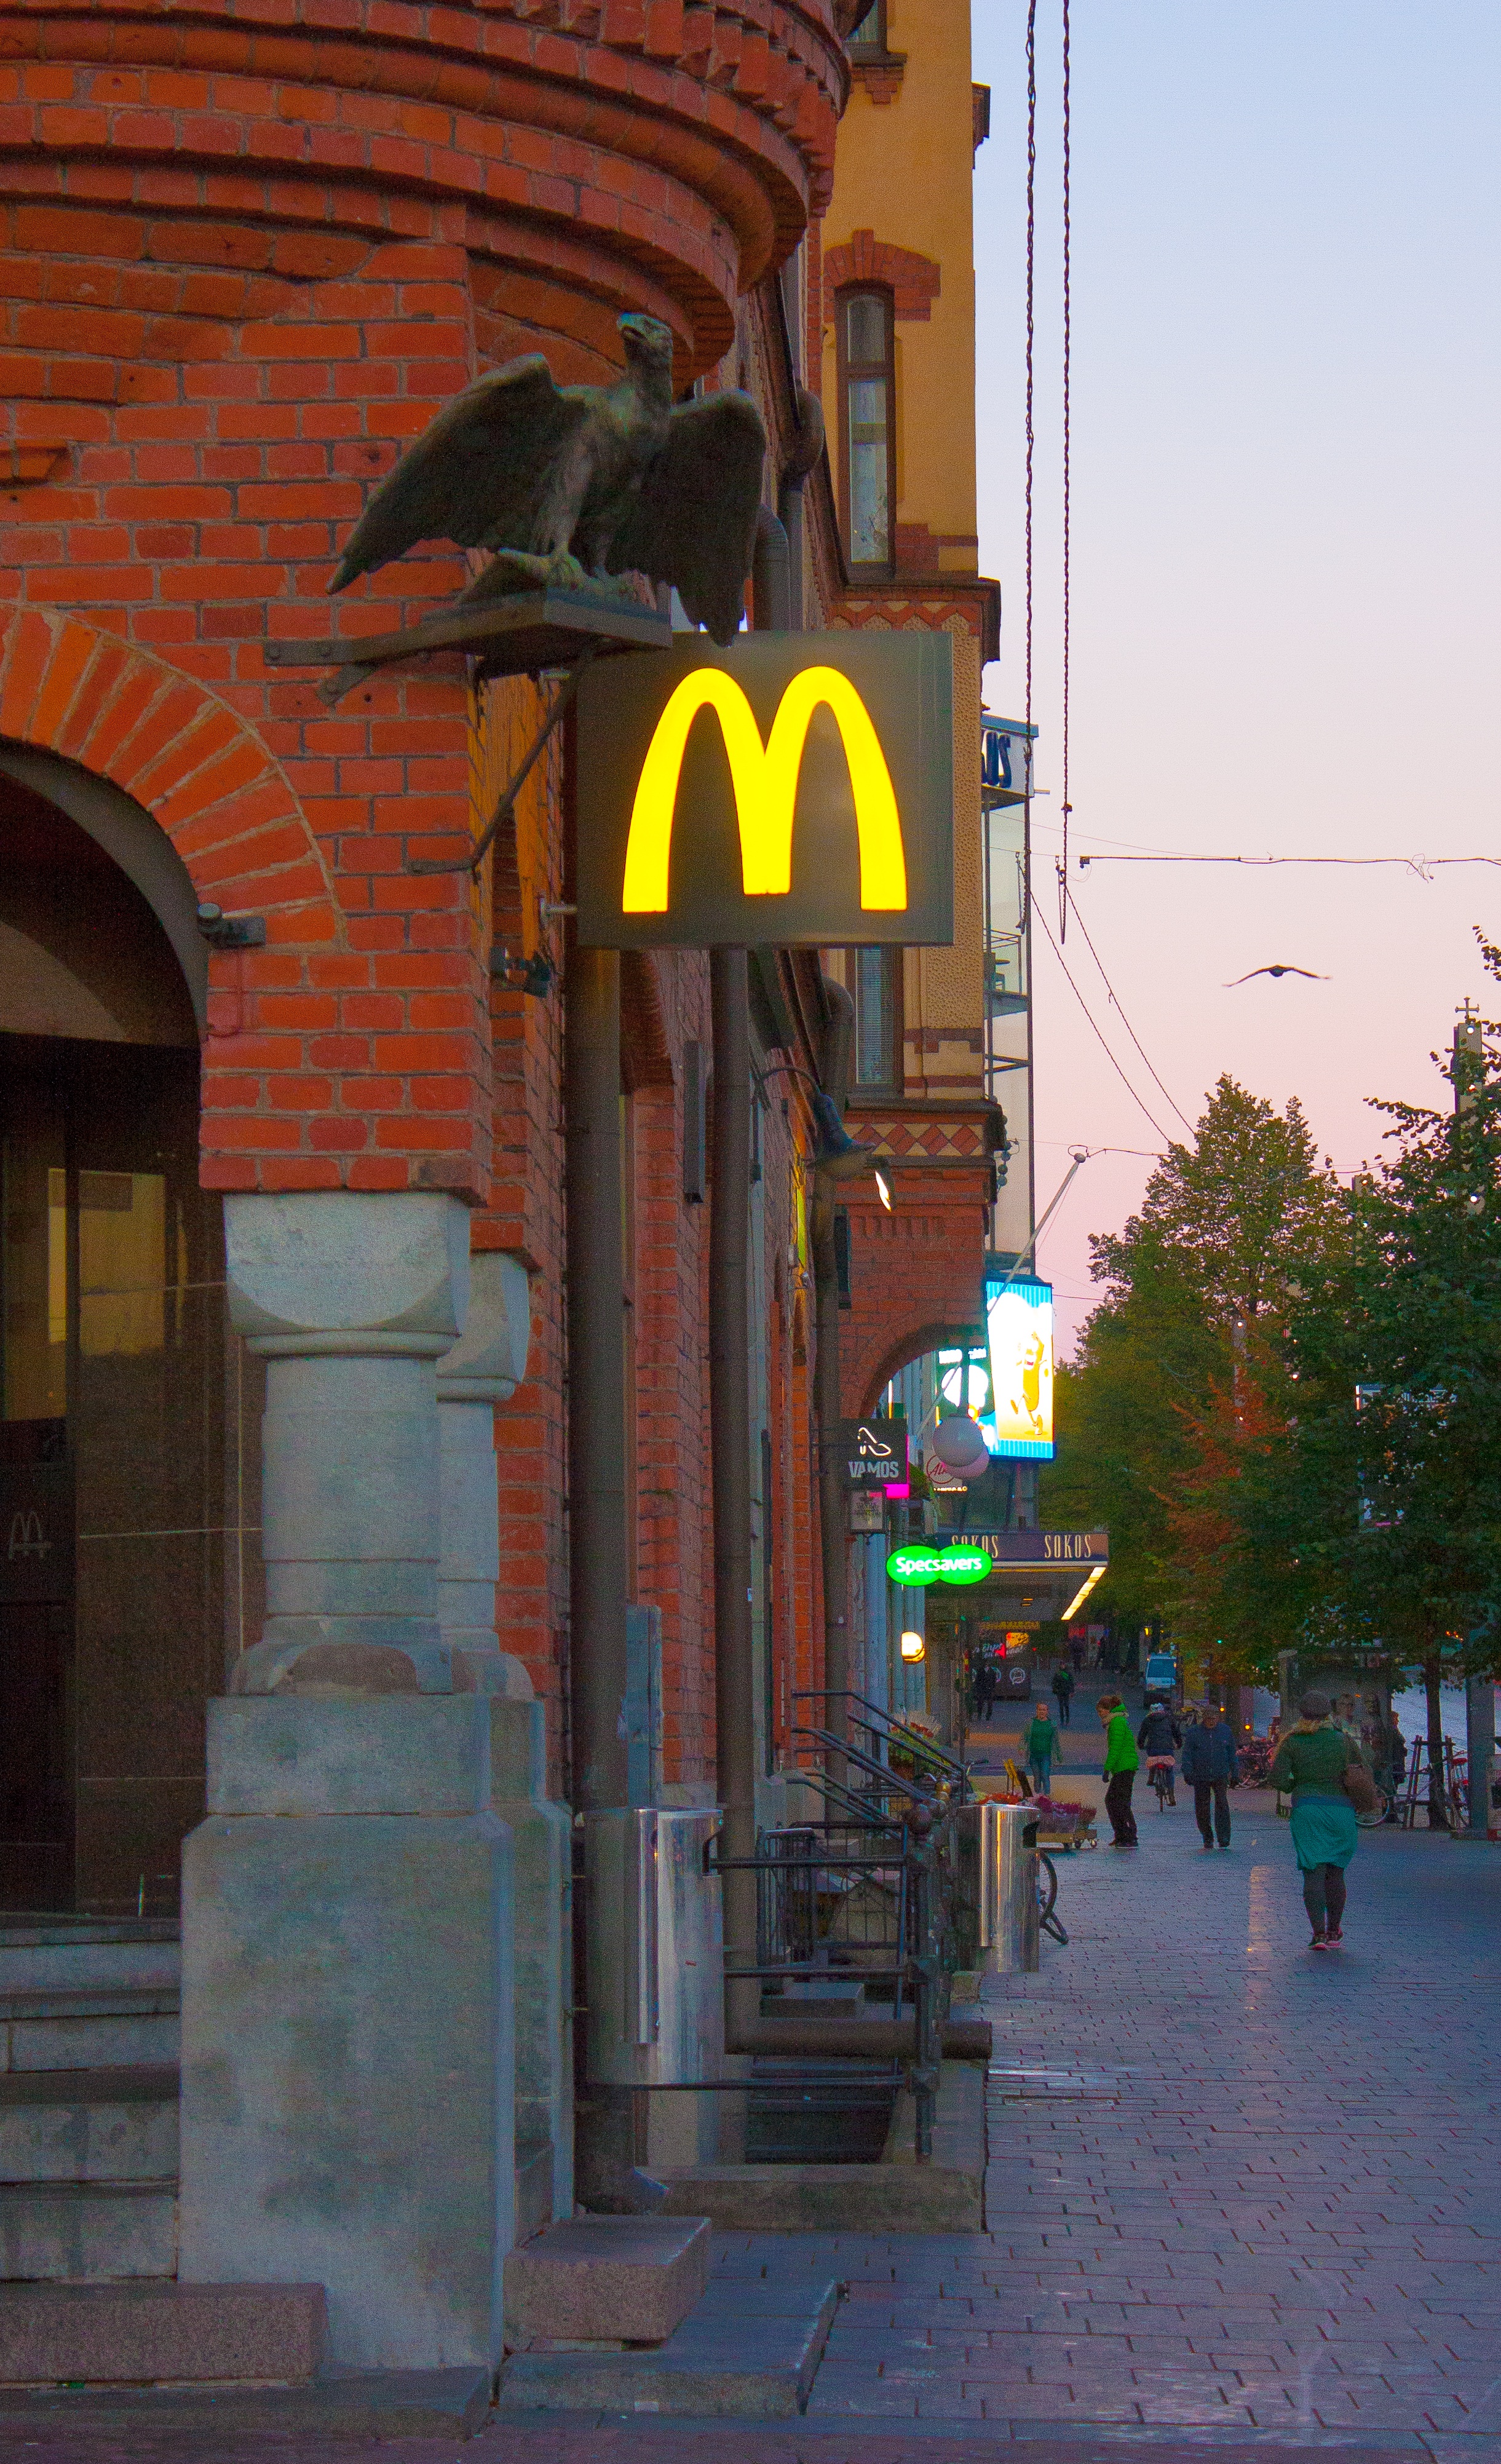
road, street, town, city, downtown, evening, color, lighting, shrine, neighbourhood, urban area